Katherine Tai

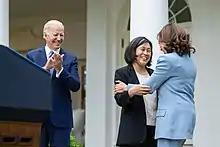
Tai with President Joe Biden and Vice President Kamala Harris in 2022

Tai was nominated by President-elect Joe Biden to serve as trade representative in December 2020. Tai has been described as both an "avowed progressive" and as a "consensus builder [who can] help bridge the Democratic Party's varying views on trade".